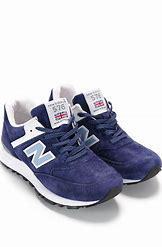
Brand: New
Model: Balance 576